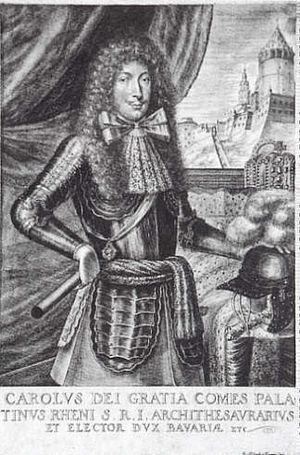
Charles II du Palatinat, né le 31 mars 1651 à Heidelberg et mort le 26 mai 1685 dans cette même ville, est électeur palatin de 1680 à sa mort.